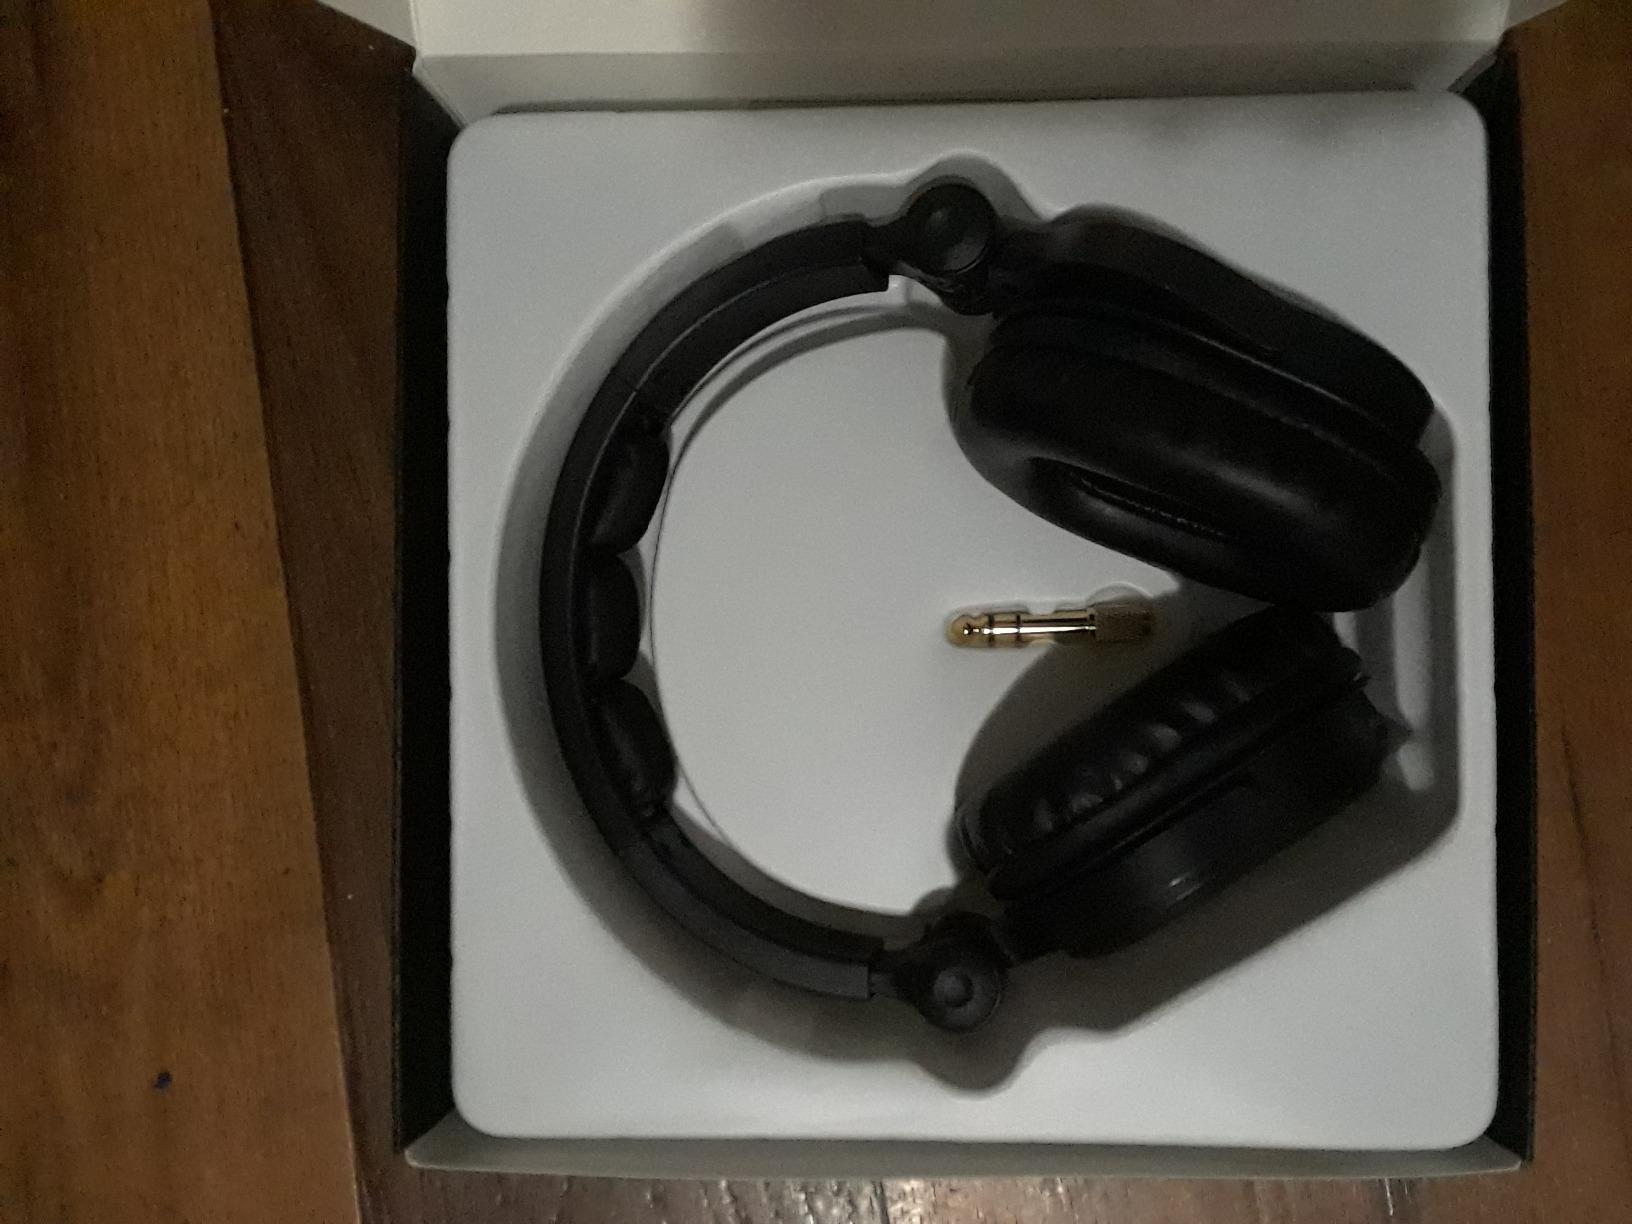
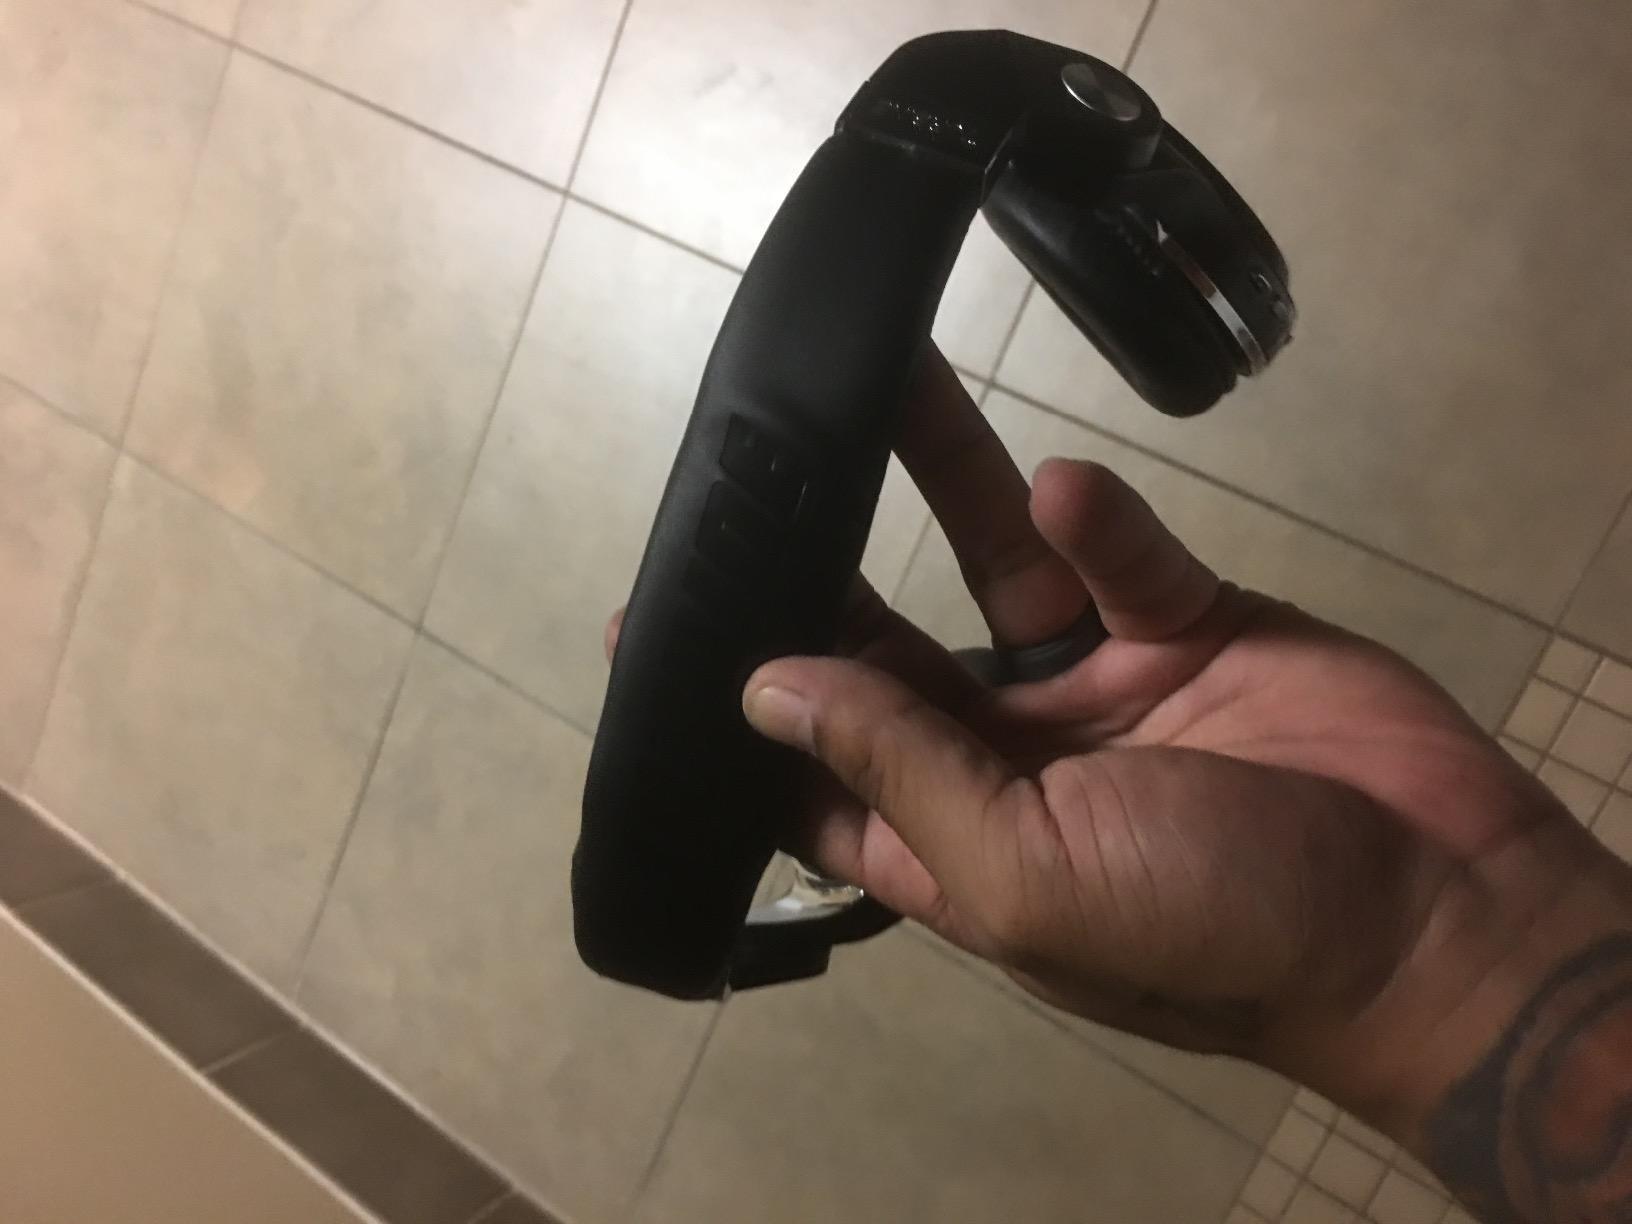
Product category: headphones
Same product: no